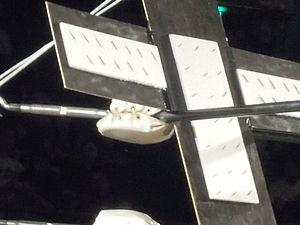
La Big Japan Pro Wrestling, en japonais Dainihonpuroresu, est une fédération de catch hardcore japonaise fondée en 1994 par Great Kojika et Kazuo Sakurada. Elle est reconnue dans le monde du catch pour sa tendance hardcore et ses types de match appelés Deathmatch. Cette fédération a également effectué plusieurs évènements en collaboration avec la fédération américaine Combat Zone Wrestling.